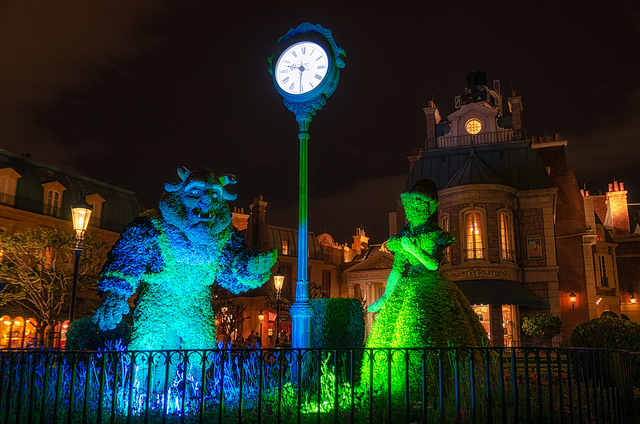
user: Given an image and a question. Answer the question in a short answer. Question: In what piazza is the the persons in the costume at? Short Answer:
assistant: disney